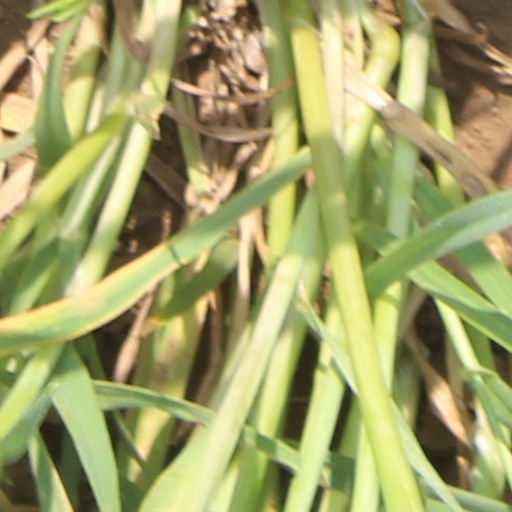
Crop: wheat